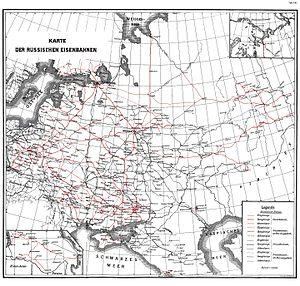
La Russie dans la Première Guerre mondiale est un des belligérant majeurs du conflit : d'août 1914 à décembre 1917, elle combat dans le camp de l'Entente contre les Empires centraux. Au début du XXᵉ siècle, l'Empire russe fait figure de grande puissance par l'immensité de son territoire, le chiffre de sa population, ses ressources agricoles. Son réseau ferroviaire et son industrie connaissent un développement rapide mais elle n'a pas encore rattrapé son retard sur les puissances occidentales, l'Empire allemand en particulier. La guerre russo-japonaise de 1904-1905, suivie de la révolution de 1905, révèlent les faiblesses de son appareil militaire et mettent à nu de profonds clivages politiques et sociaux auxquels s'ajoute la question des minorités nationales. Les rivalités opposant la Russie à l'Allemagne et à l'Autriche-Hongrie l'entraînent à conclure une alliance avec la France et s'impliquer dans les affaires des Balkans. La crise de juillet 1914 ouvre un conflit général où la Russie est alliée de la France et du Royaume-Uni.
Le réseau ferroviaire russe est un des deux plus importants du monde avec celui des États-Unis. Il joue un rôle essentiel dans l'histoire et l'économie du pays depuis le XIXᵉ siècle. Il s'est développé sous l'Empire russe, puis sous le régime soviétique.